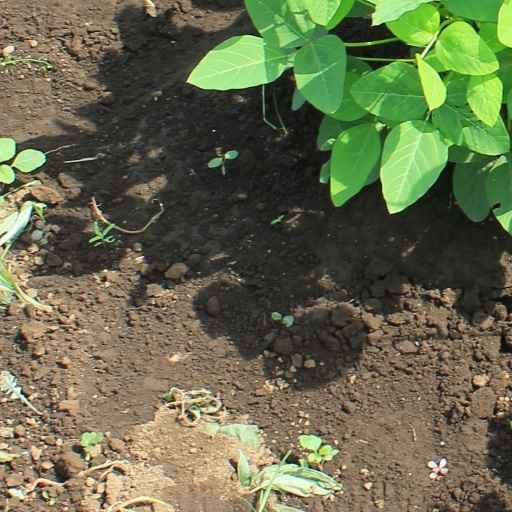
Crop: soybean